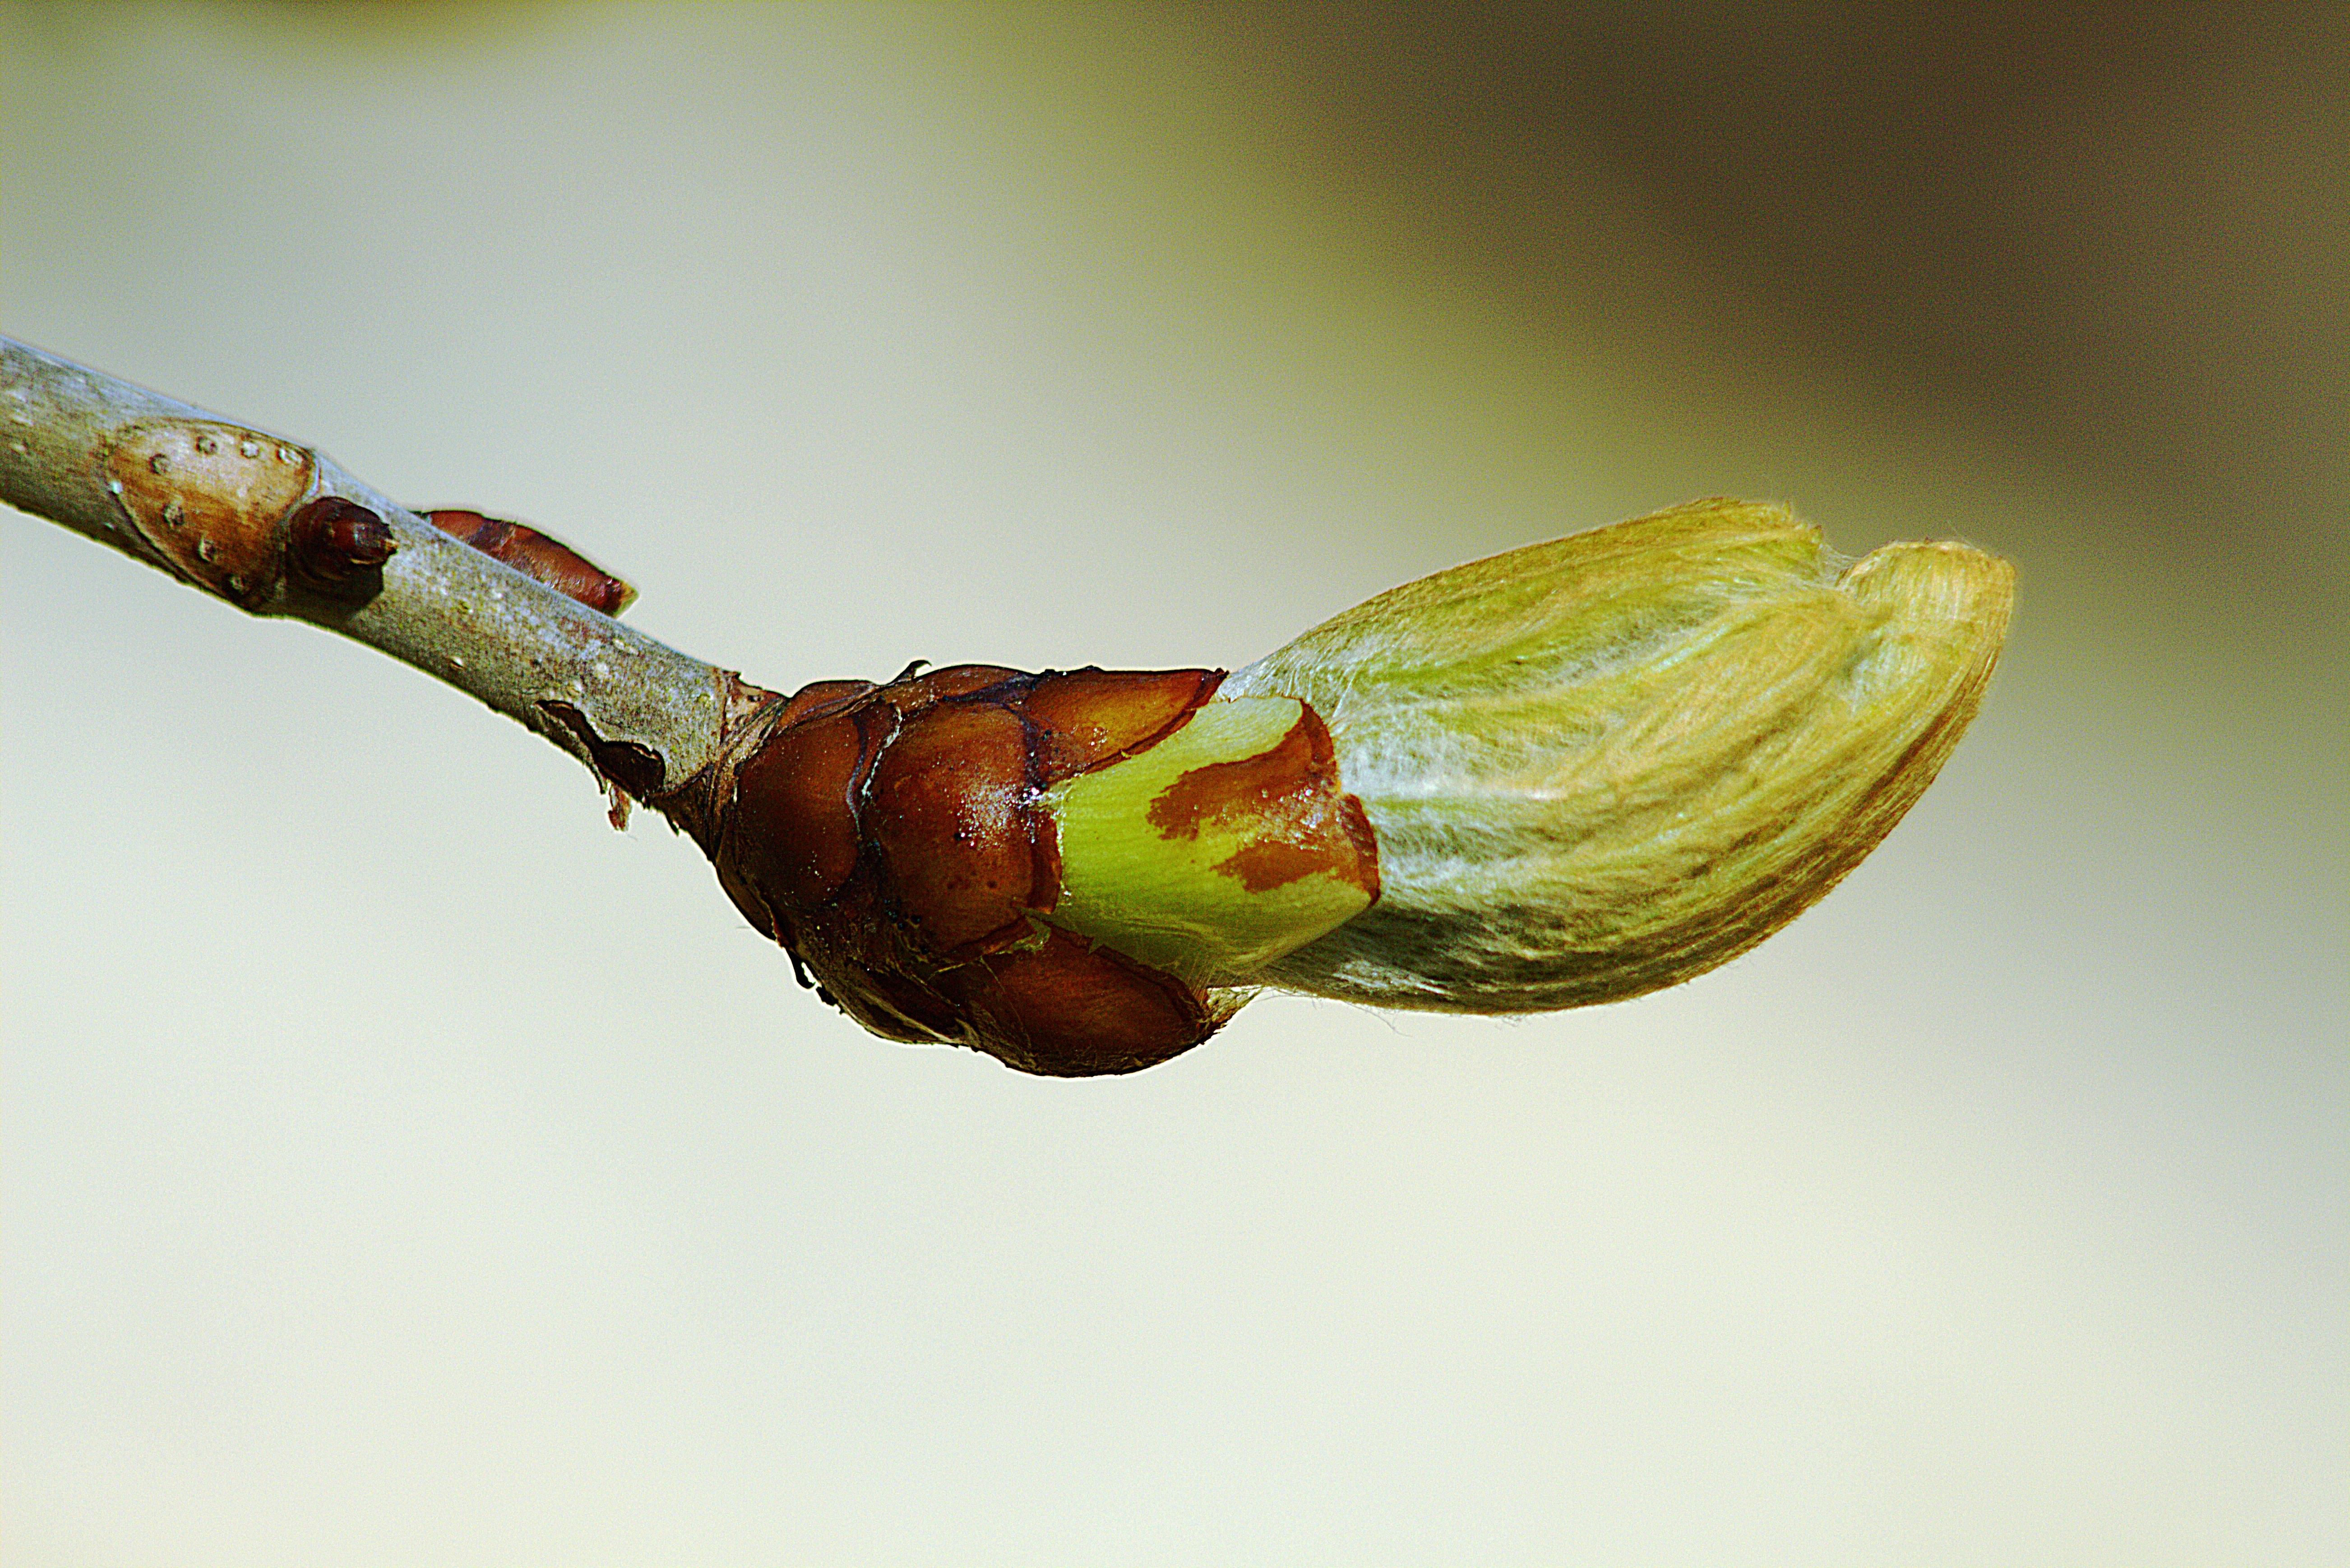
tree, nature, branch, spring, insect, close, invertebrate, close up, cool image, cool photo, bud, pest, shoots, macro photography, plant stem